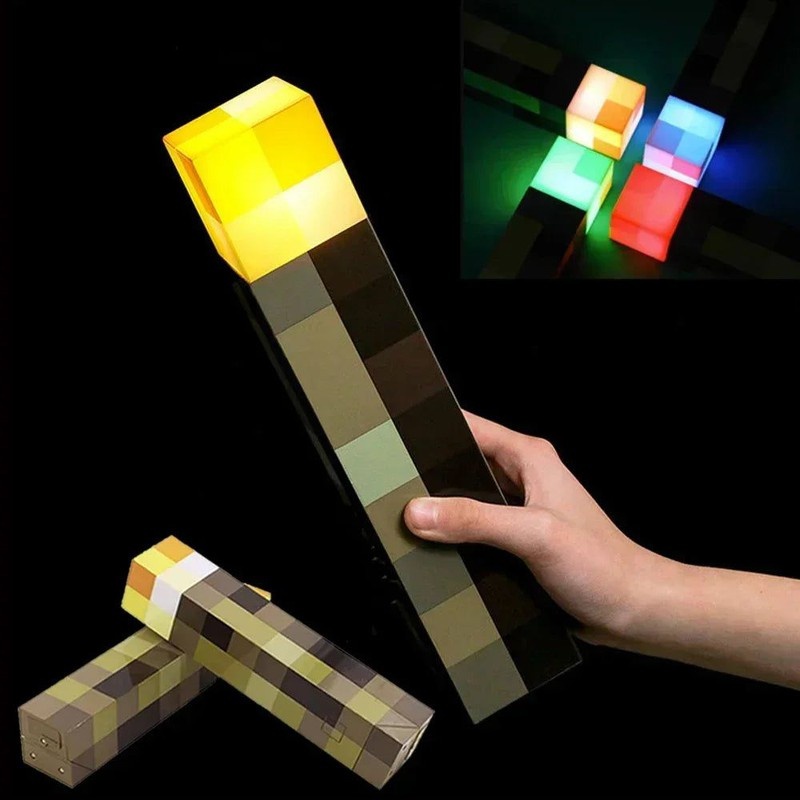
מנורת לילה לפיד מיינקראפט
מנורת לילה מיוחדת בעיצוב לפיד מיינקראפט מביאה את עולם המשחק האהוב ישירות לחדר מנורת לילה המעוצבת בדיוק כמו הלפיד האייקוני מהמשחק, עם מבנה פיקסלי מדויק ותאורה צבעונית מרשימה המדמה את הלהבה. הלפיד מאפשר להחליף את צבעי הלהבה למגוון צבעים כמו: צהוב, אדום, ירוק וכחול, ומפיץ אור רך ונעים המושלם כתאורת לילה. מנורת לפיד בעיצוב פיקסלי ייחודי שמשתלב נהדר בחדרי ילדים ונוער, ומוסיף נגיעה מגניבה של עולם מיינקראפט לחדר. המנורה מיוצרת מחומרים באיכות גבוהה העמידים לשימוש ממושך, וכוללת מערכת תאורת LED חסכונית באנרגיה. מנורה בגודל מושלם המאפשר הצבה על קיר, שולחן או מדף, ומהווה פריט אספנות מושלם לאוהבי המשחק. מנורת מיינקראפט קלה להתקנה ונוחה לשימוש, ומופעלת באמצעות מתג פשוט. אתם יכולים ליצור איתנו קשר לכל מטרה , בעיה או הצעה לשיתוף פעולה. אנחנו מבטיחים לחזור אליכם עם מענה תוך פחות מ 72 שעות מרגע הפנייה, במייל או בטלפון.
Brand: ג'סטה שופ | Jesta Shop
Category: Toys & Games > Toys > Visual Toys